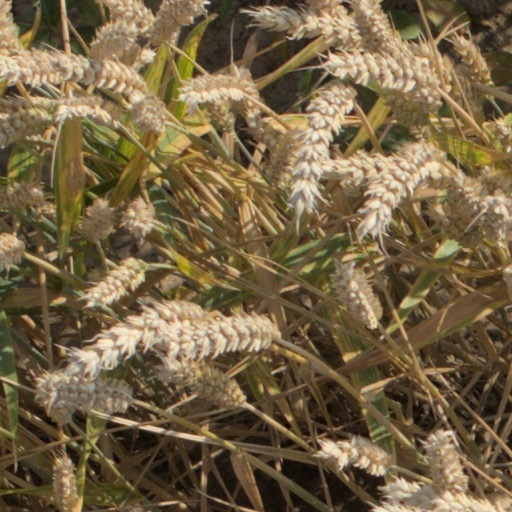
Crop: wheat